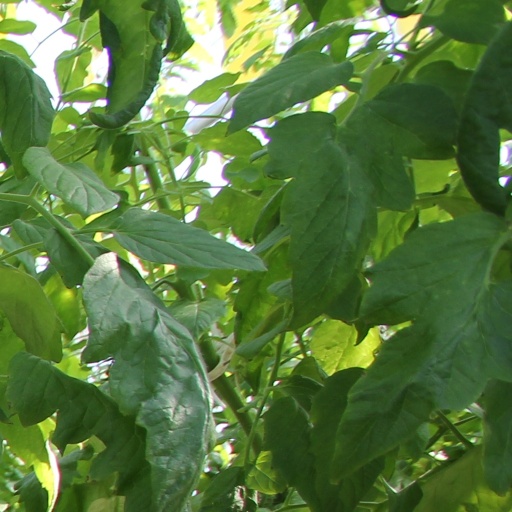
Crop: tomato